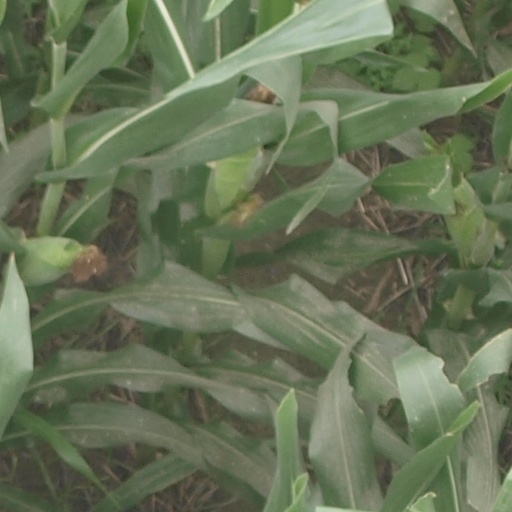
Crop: maize; corn